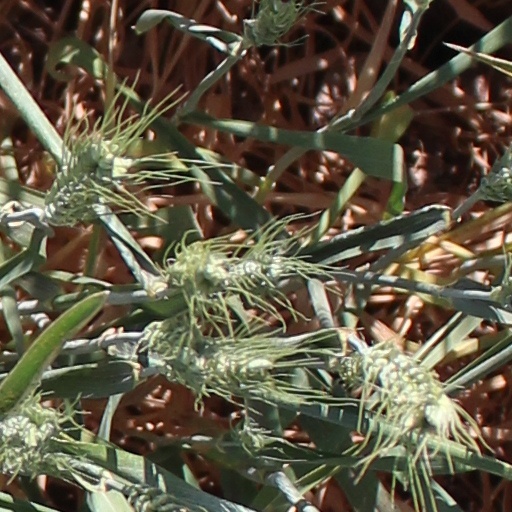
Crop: wheat